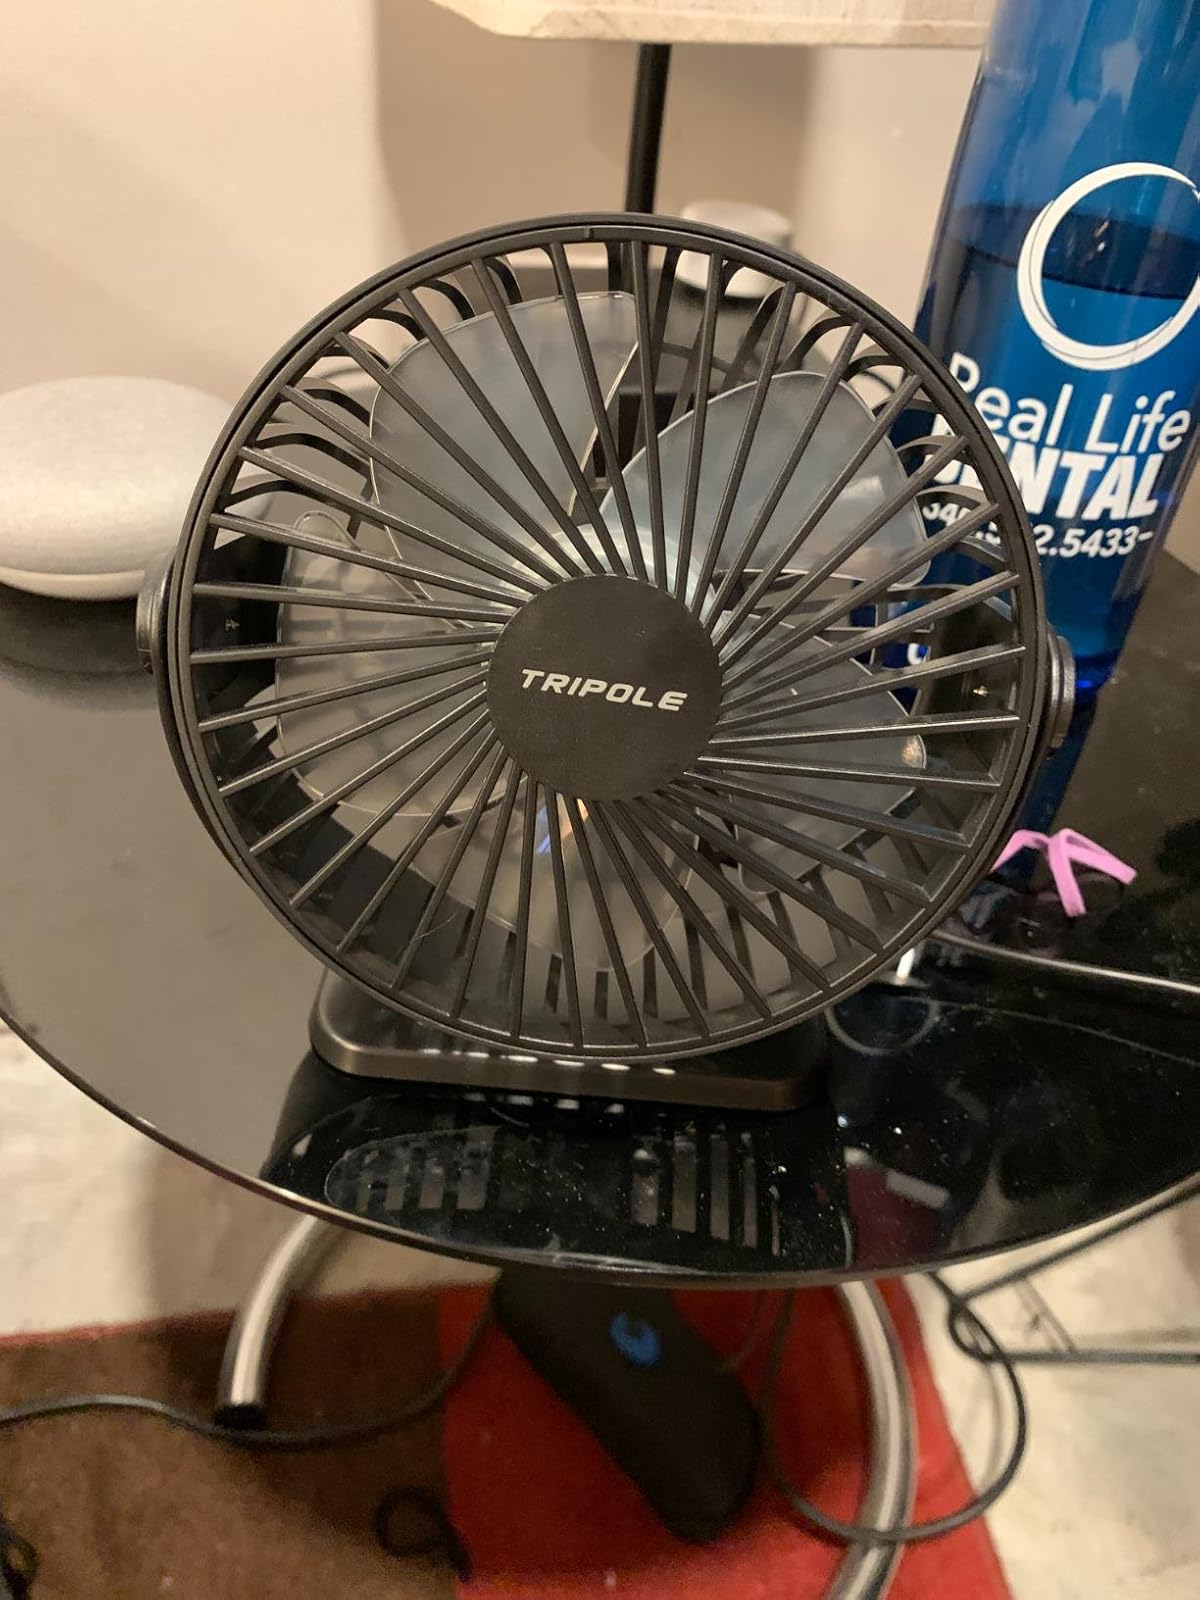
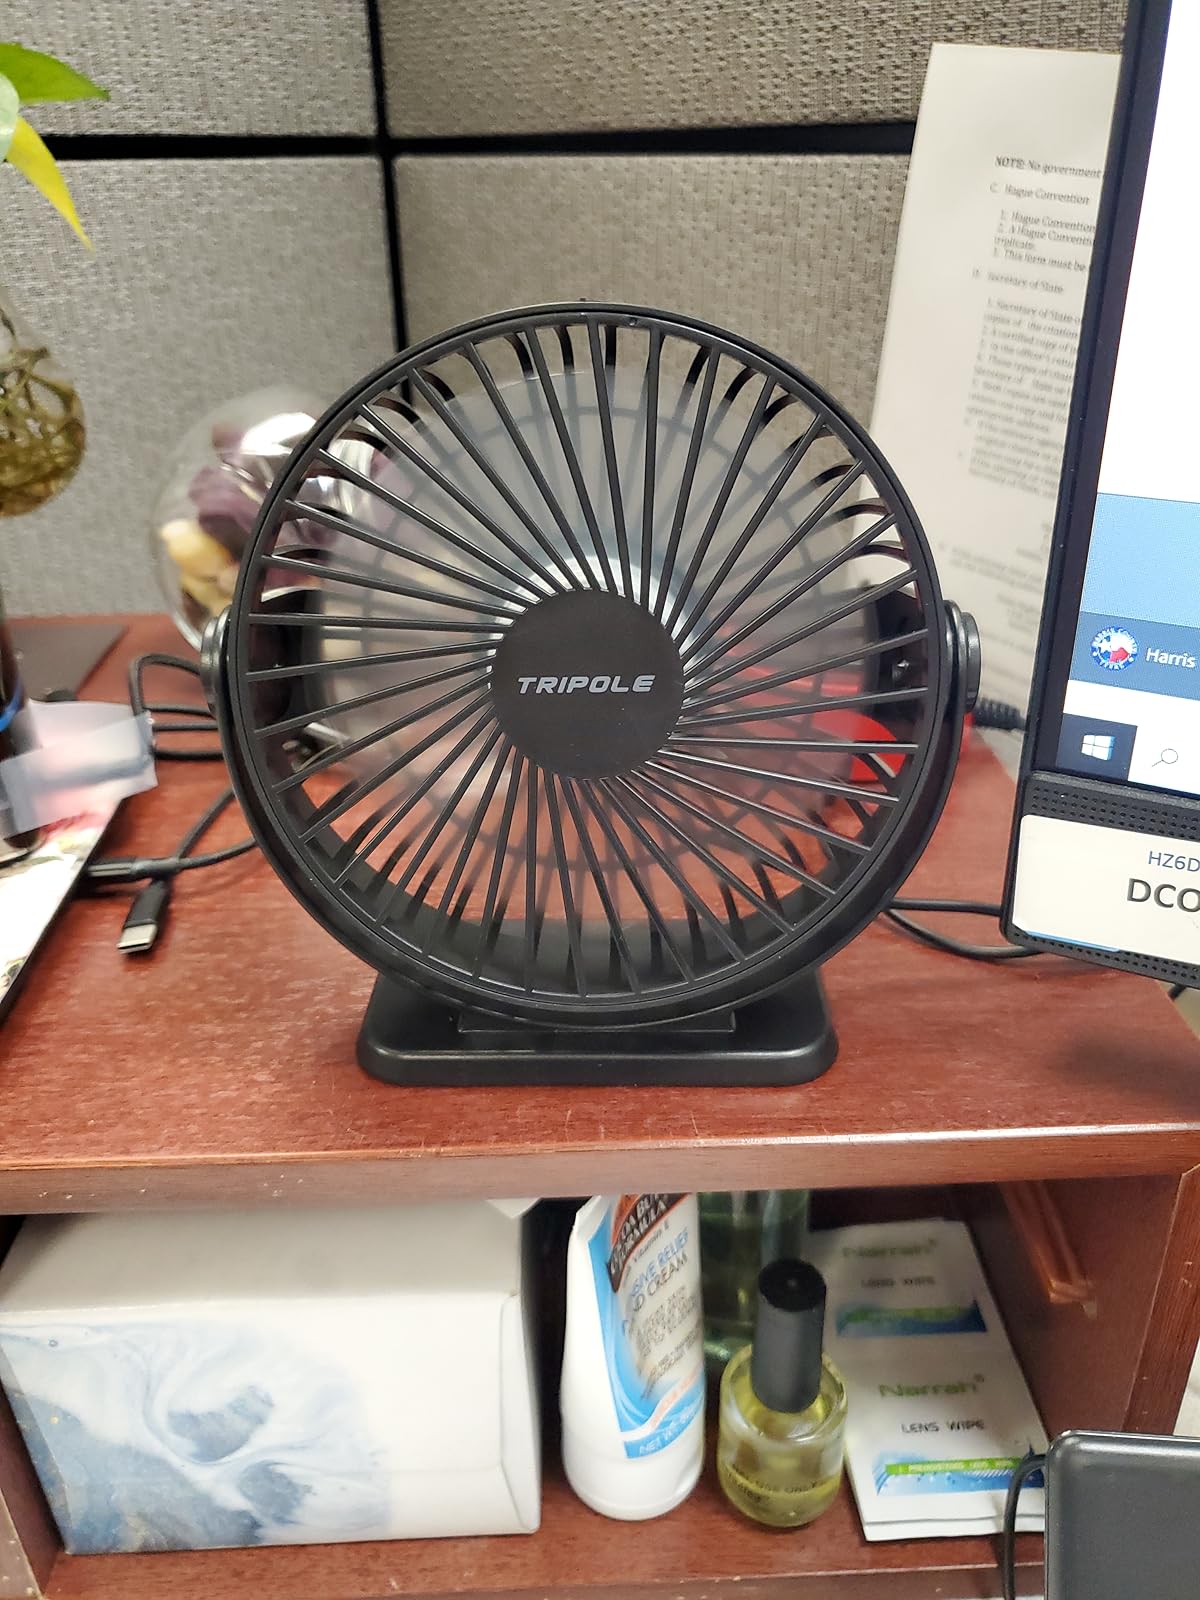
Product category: fan
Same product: yes